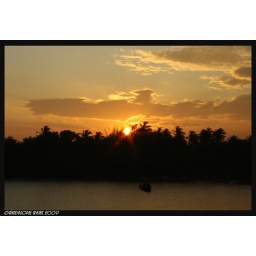
Myraid hues of the sky as sun sets over the Ponnani river at Puthuponnani in Kerala